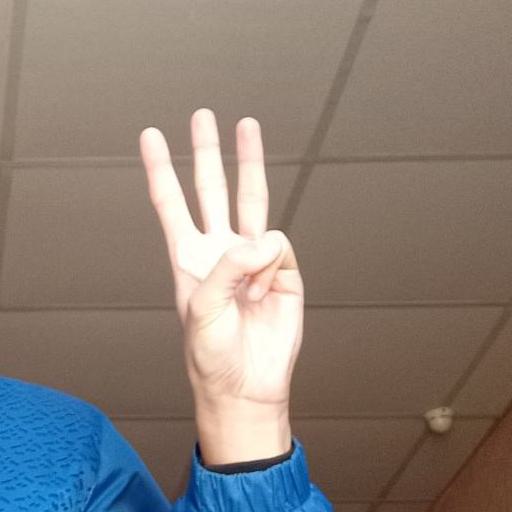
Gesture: three